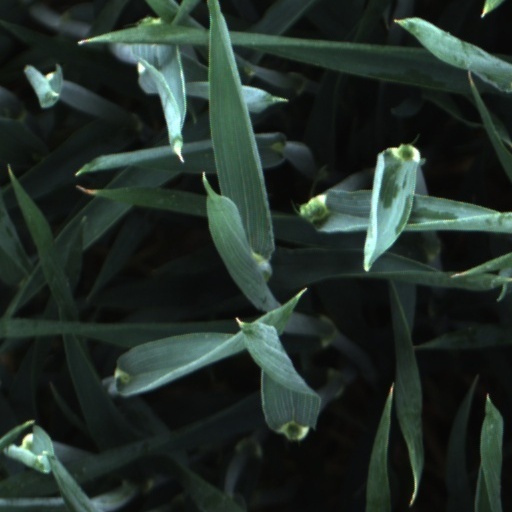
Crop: wheat